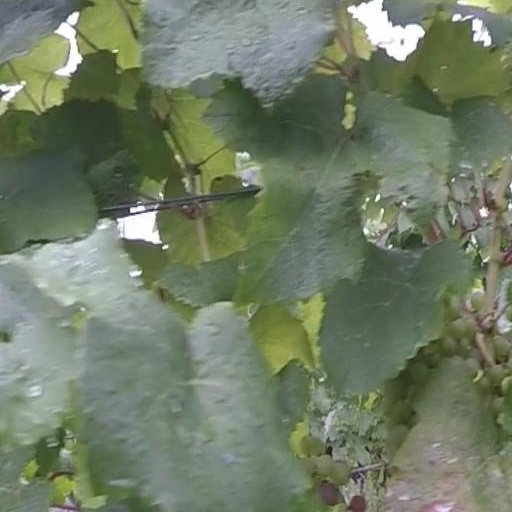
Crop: grape